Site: brandenburg
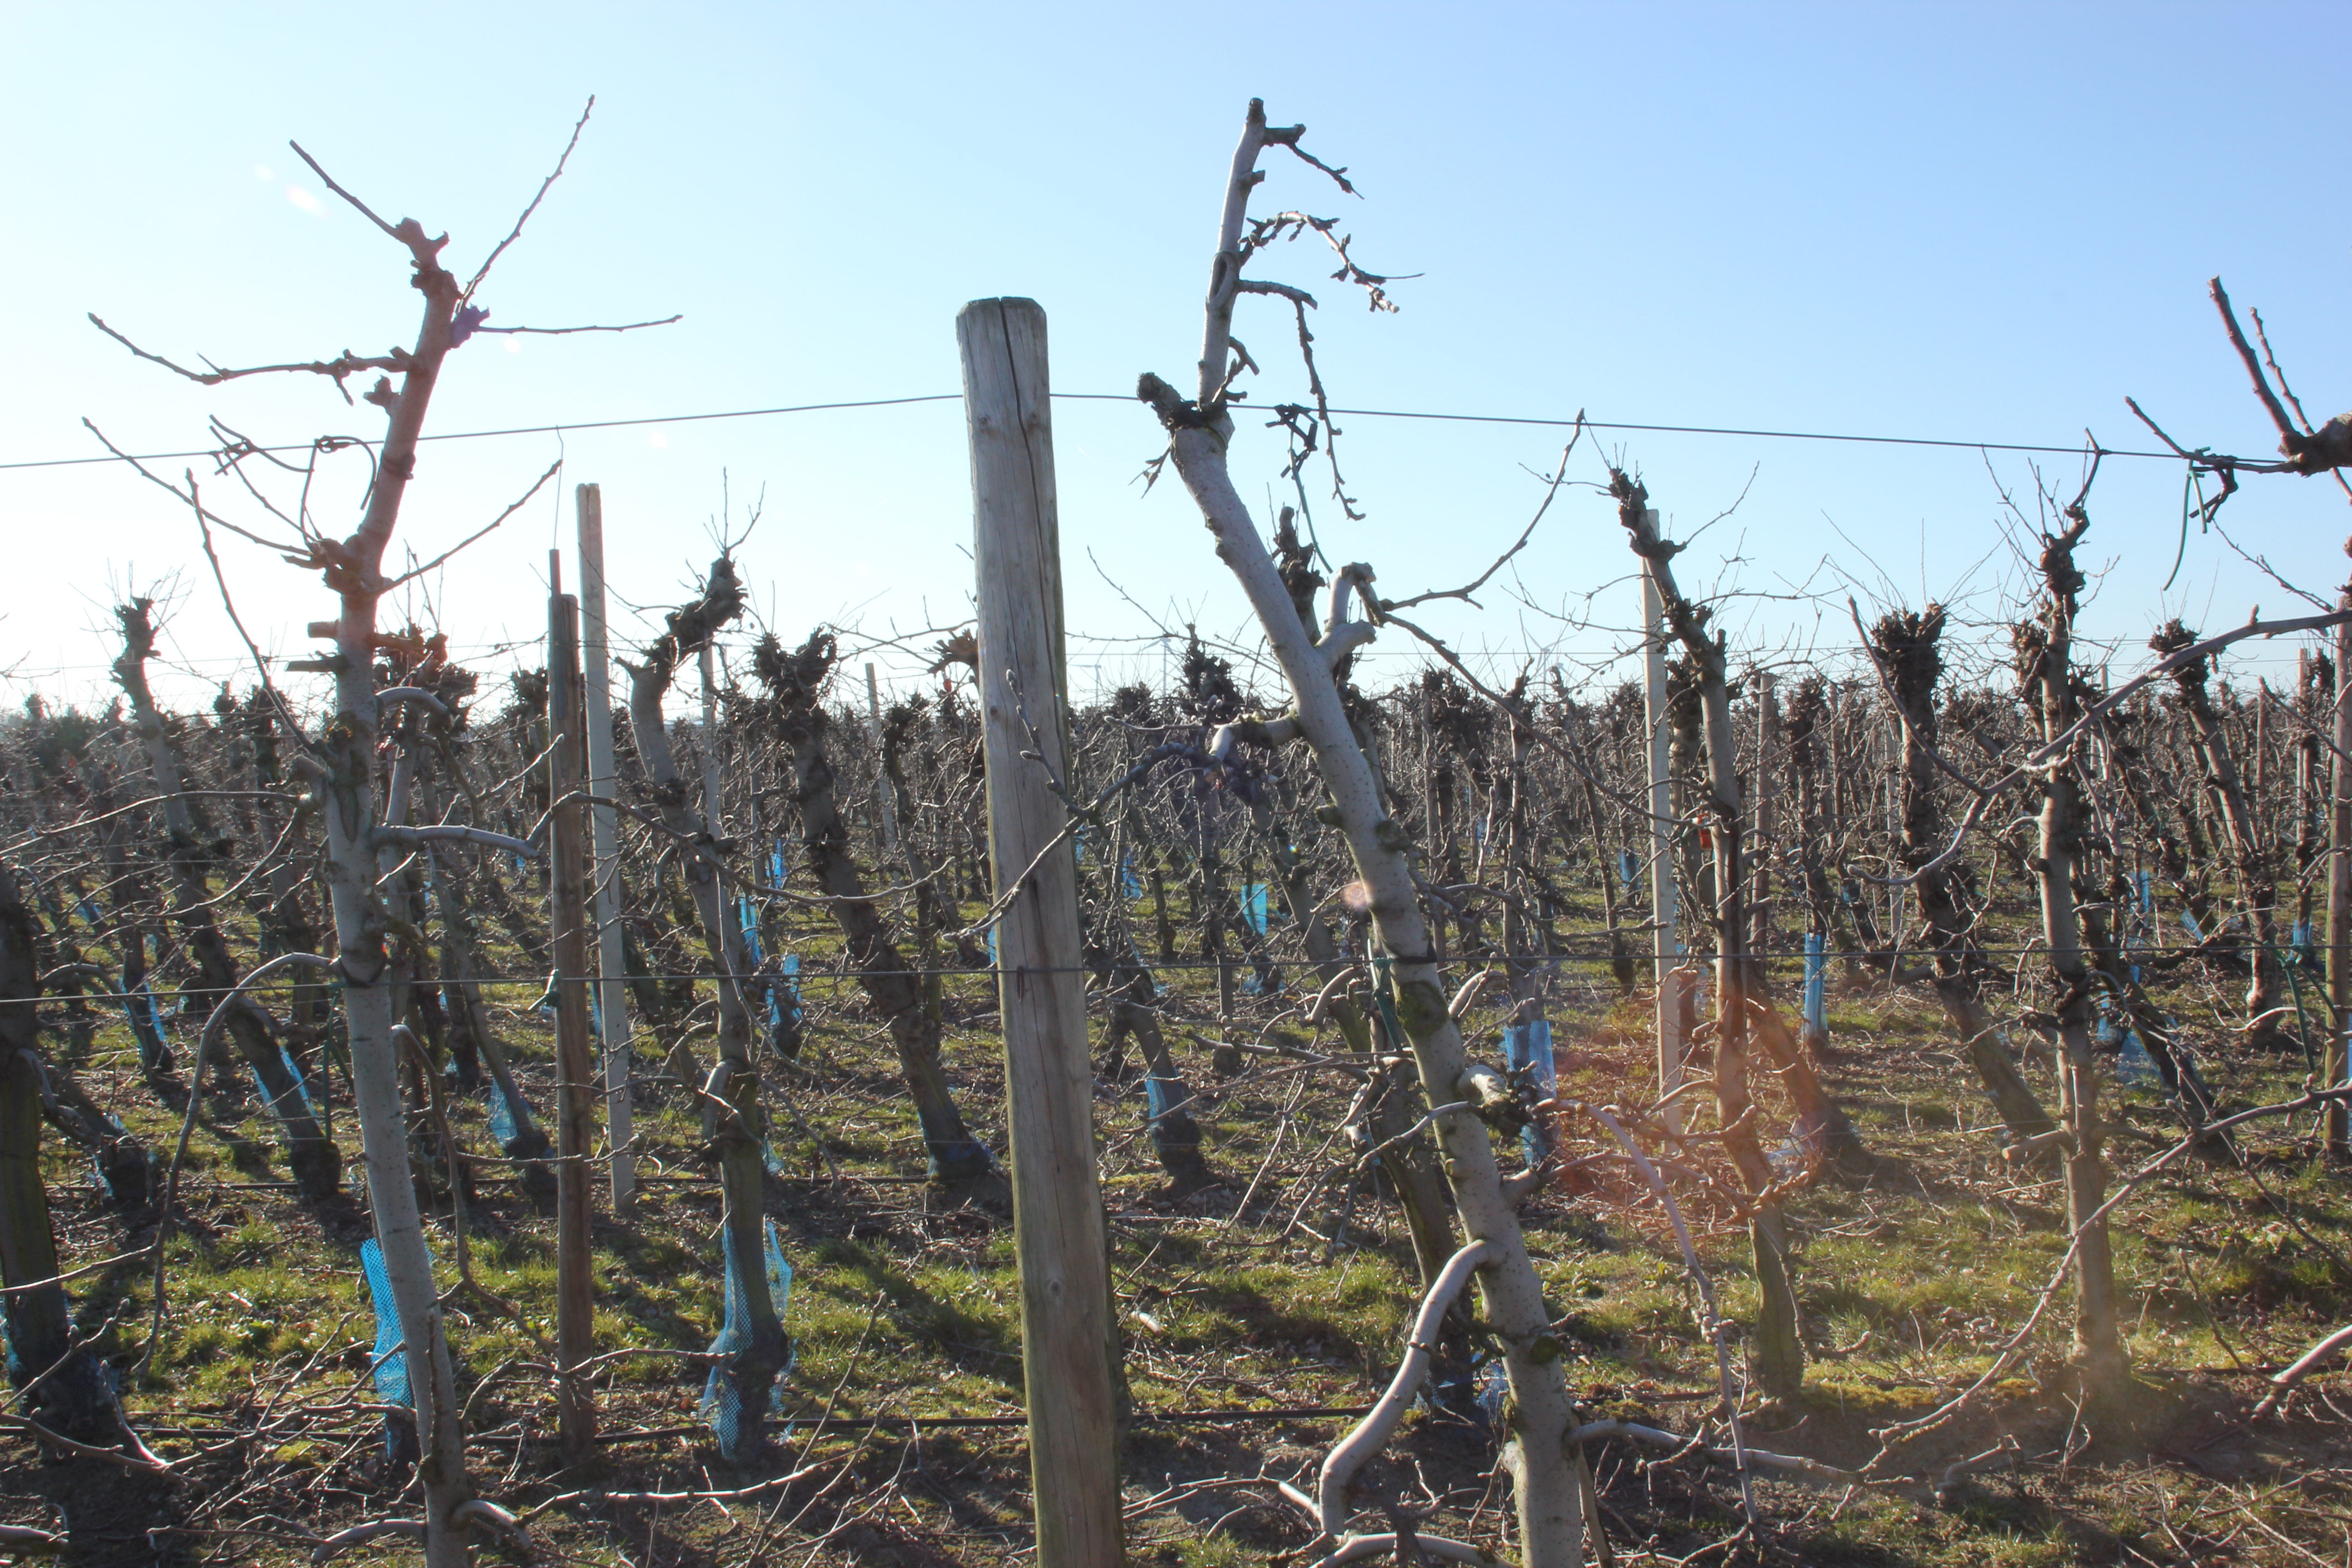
Growth stage (BBCH 03): Bud development